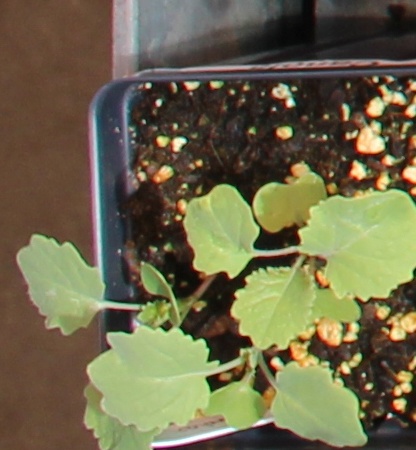
Label: Canola